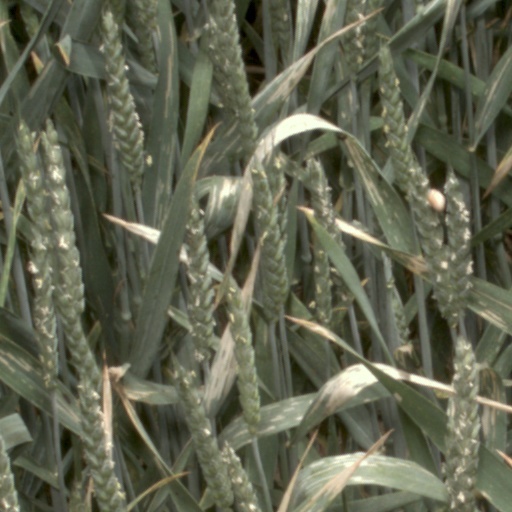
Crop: wheat